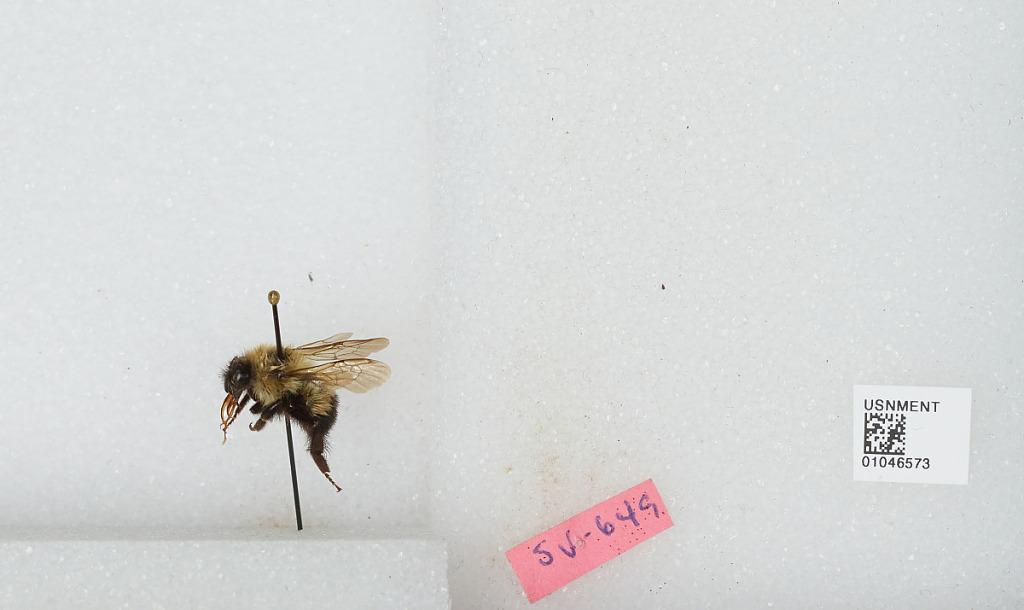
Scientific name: Bombus sp.